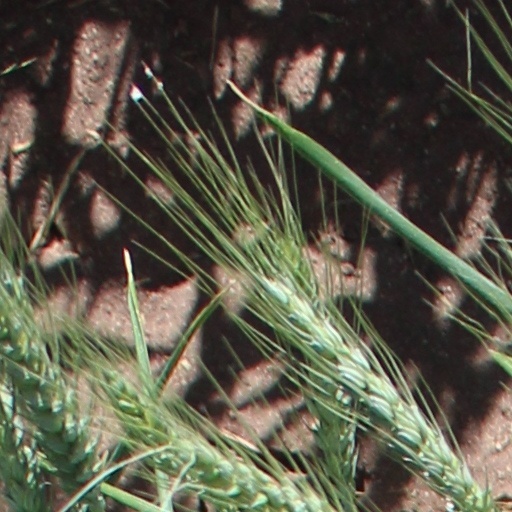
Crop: wheat